Riau-Lingga Sultanate

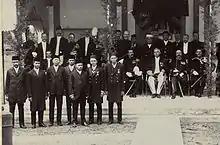
The "Datuk Kaya" or local Malay rulers of "Poelau Toedjoeh" (Tudjuh Archipelago) with G.F Bruijn Kops, the Dutch Resident of Riouw. Taken in Tanjung Pinang, a week after the abdication of the Sultan (1911).

The Dutch officially annexed the sultanate to avoid future claims from the monarchy. "Rechtstreeks bestuur" (Dutch: Direct rule) over the Riau Archipelago began in 1913, and the province was administered as "Residentie Riouw en Onderhoorigheden" (Dutch: Residence of Riau and Dependencies). The Dutch Residence comprised Tanjung Pinang, Lingga, Riau and Indragiri, while the Tudjuh Archipelago was administered separately as "Afdeeling Poelau-Toedjoeh" (Dutch: The Division of Pulau Tudjuh).